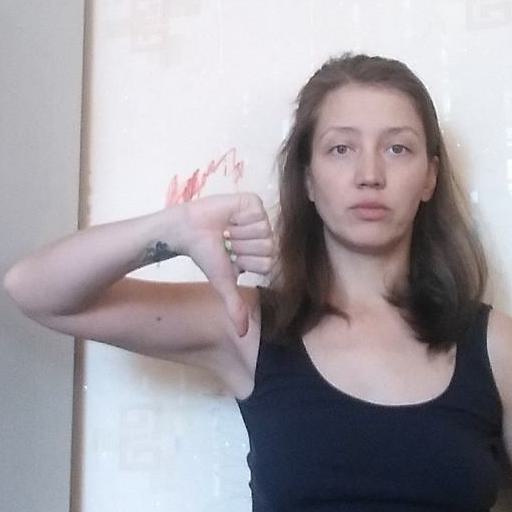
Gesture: dislike